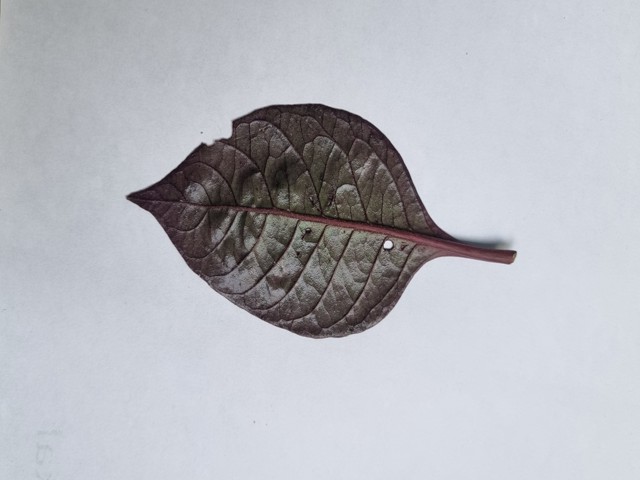
Plant: kalochitra